Yasunori Mitsuda

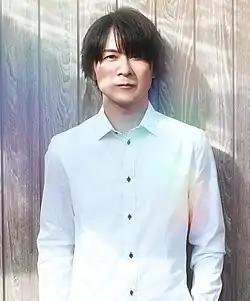
Mitsuda in 2019

is a Japanese composer. He is best known for his work in video games, primarily for the "Chrono", "Xeno", "Shadow Hearts", and "Inazuma Eleven" franchises, among various others. Mitsuda began composing music for his own games in high school, later attending a music college in Tokyo. While still a student, he was granted an intern position at the game development studio Wolf Team.